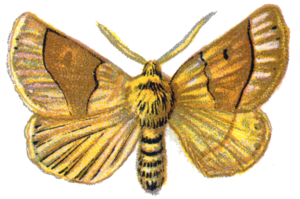
la Phalène de la mancienne , la Crocalle aglosse